Kuldhara

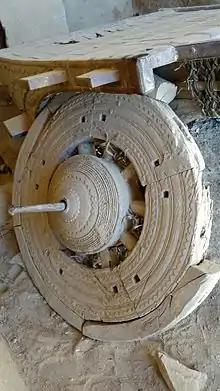
A cartwheel

Ruins of 410 buildings can be seen in the former village. Another 200 buildings were located in the lower township on the outskirts of the village.